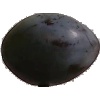
Label: Plum 3